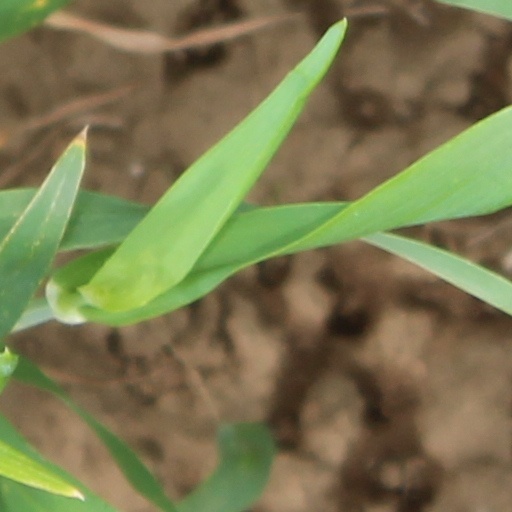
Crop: wheat